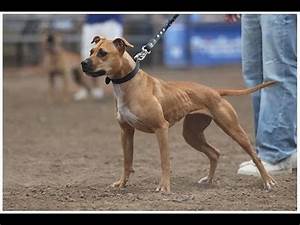
Label: cane